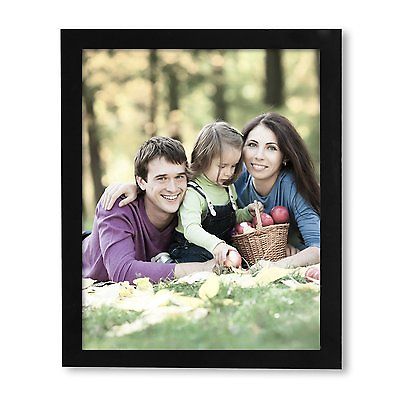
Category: table